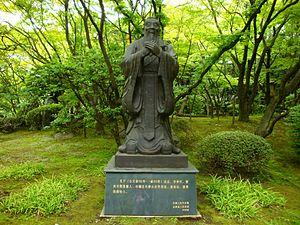
Le jardin Ōkuma est un jardin japonais situé dans le quartier de Shinjuku à Tokyo. Il est situé sur le campus de Waseda de l'université Waseda, et couvre environ 3 000 m².